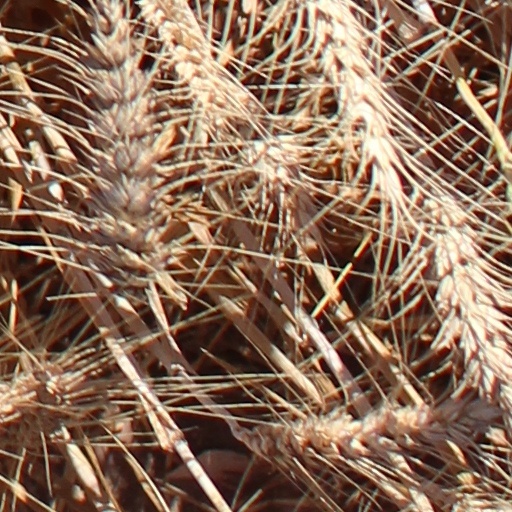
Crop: wheat